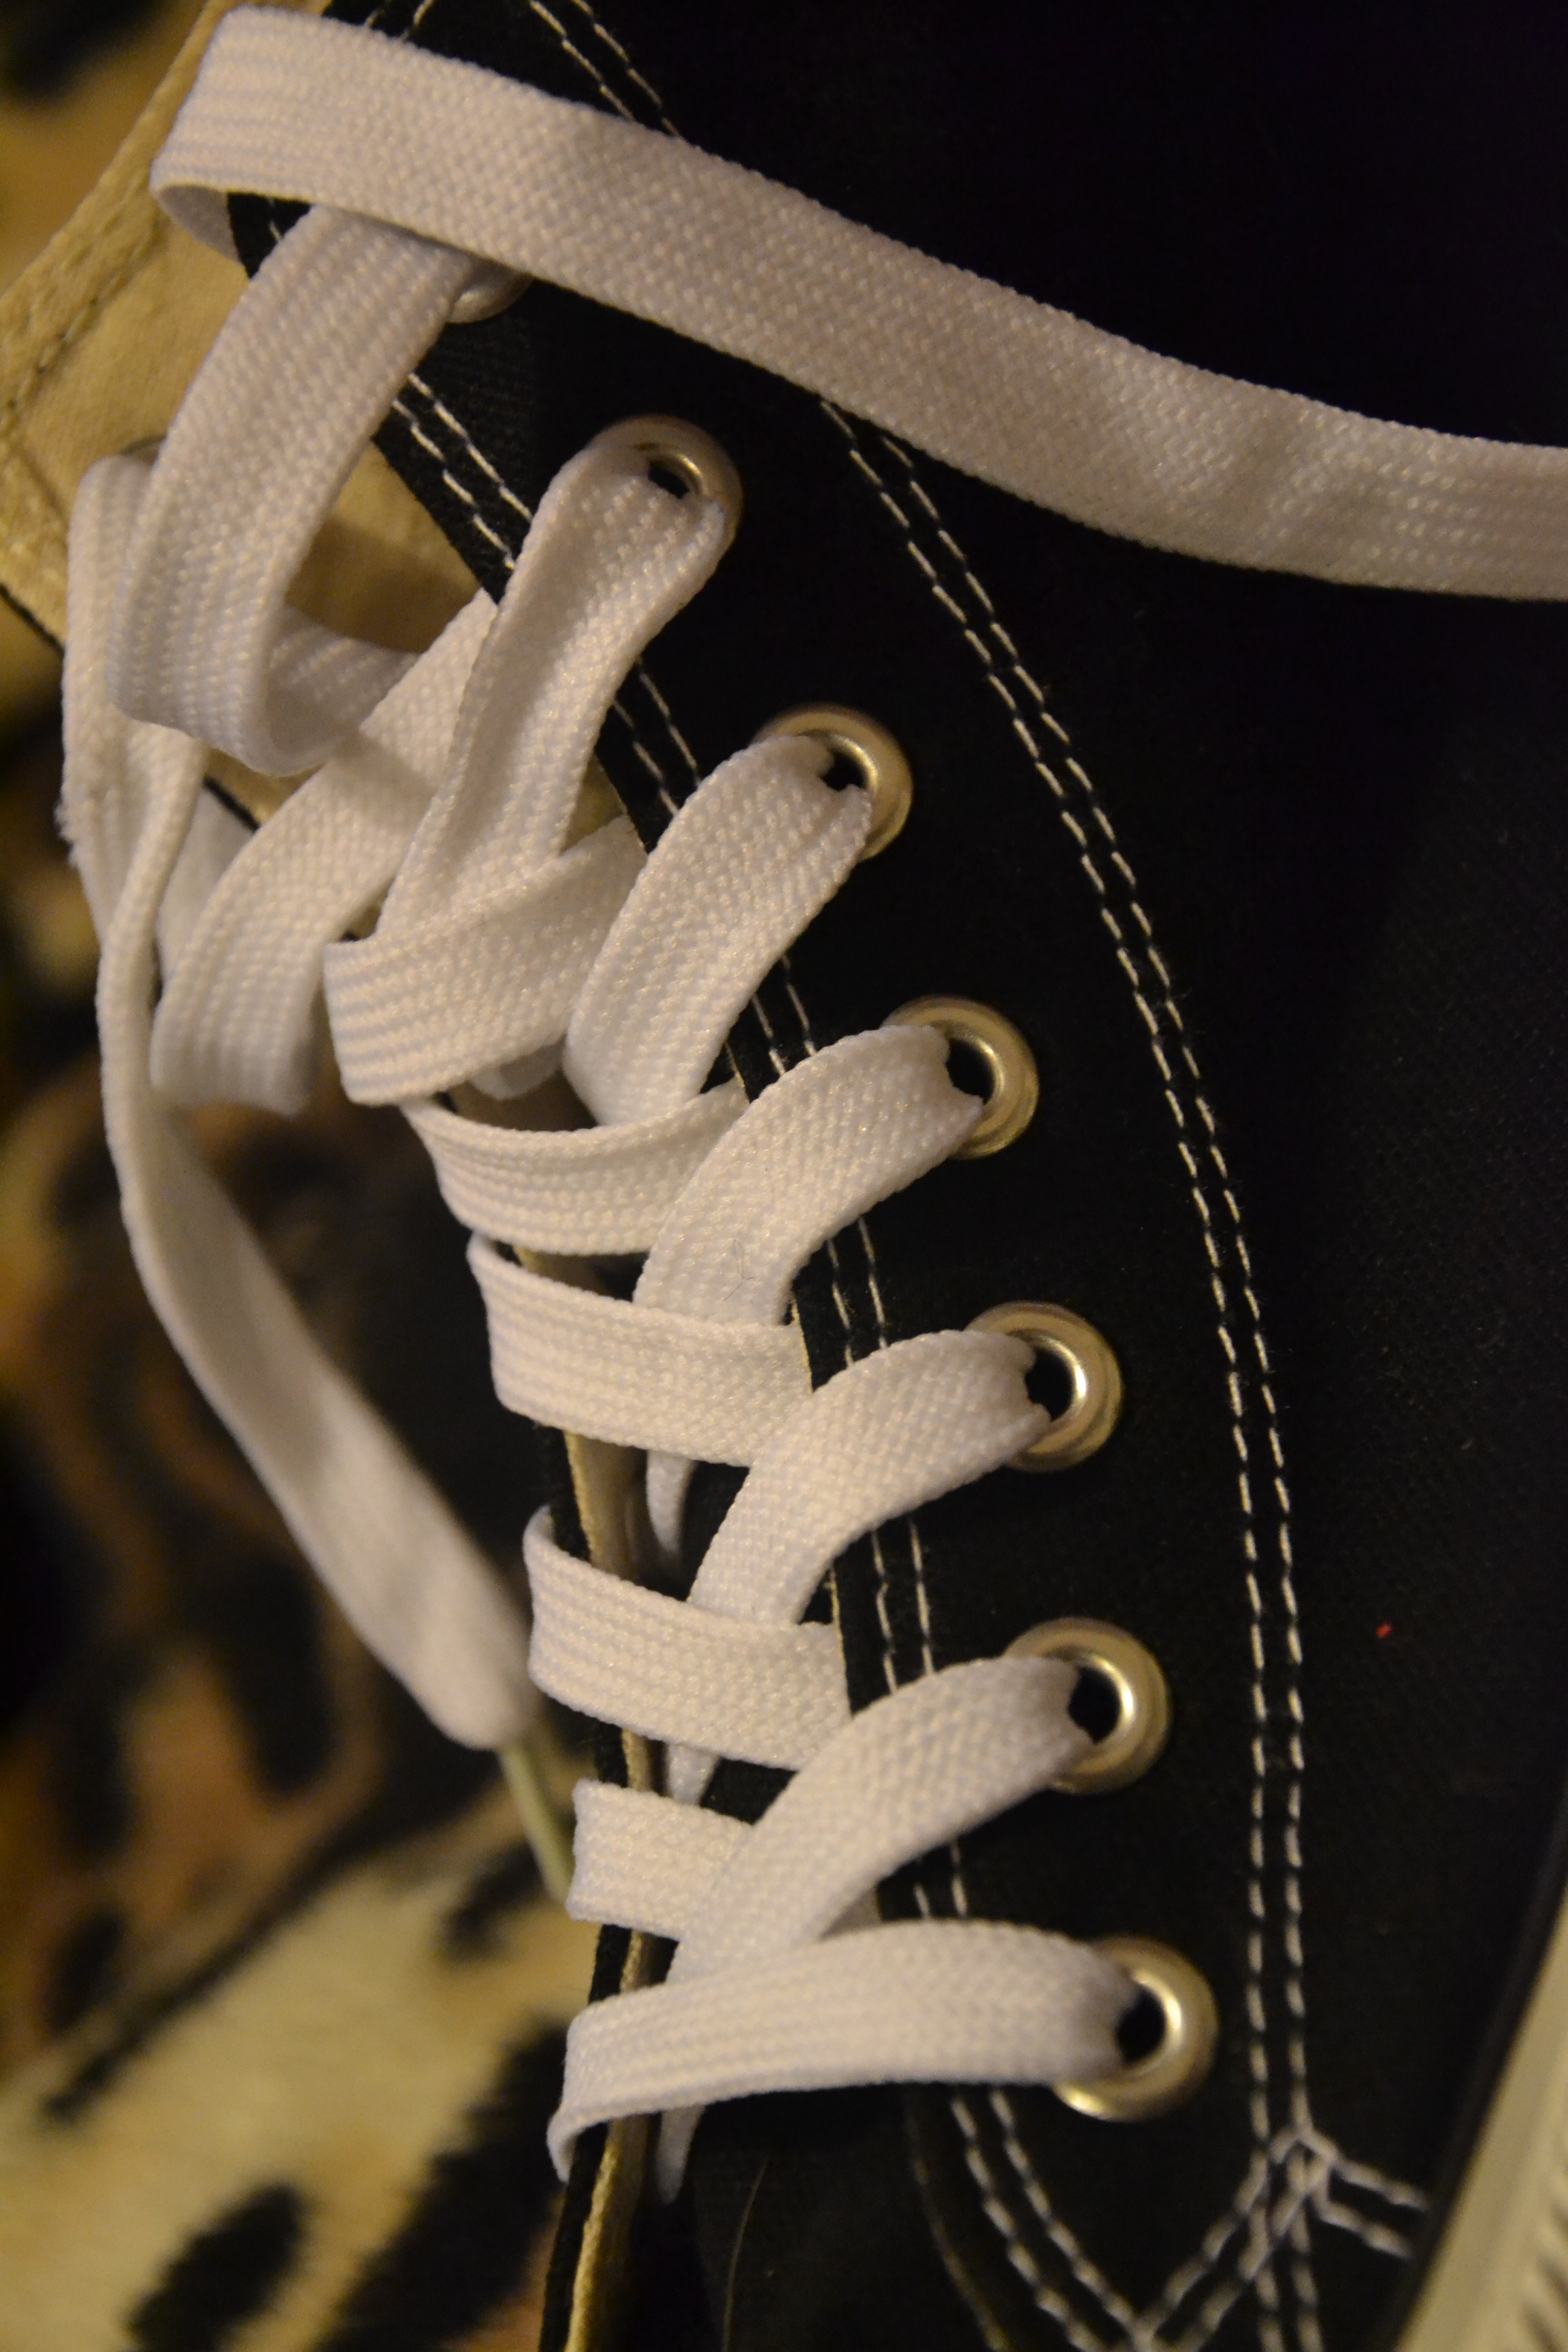
shoe, sport, leather, leg, pattern, textile, shoes, laces, sports, sneakers, footwear, lacie, a codline, the rate of, already